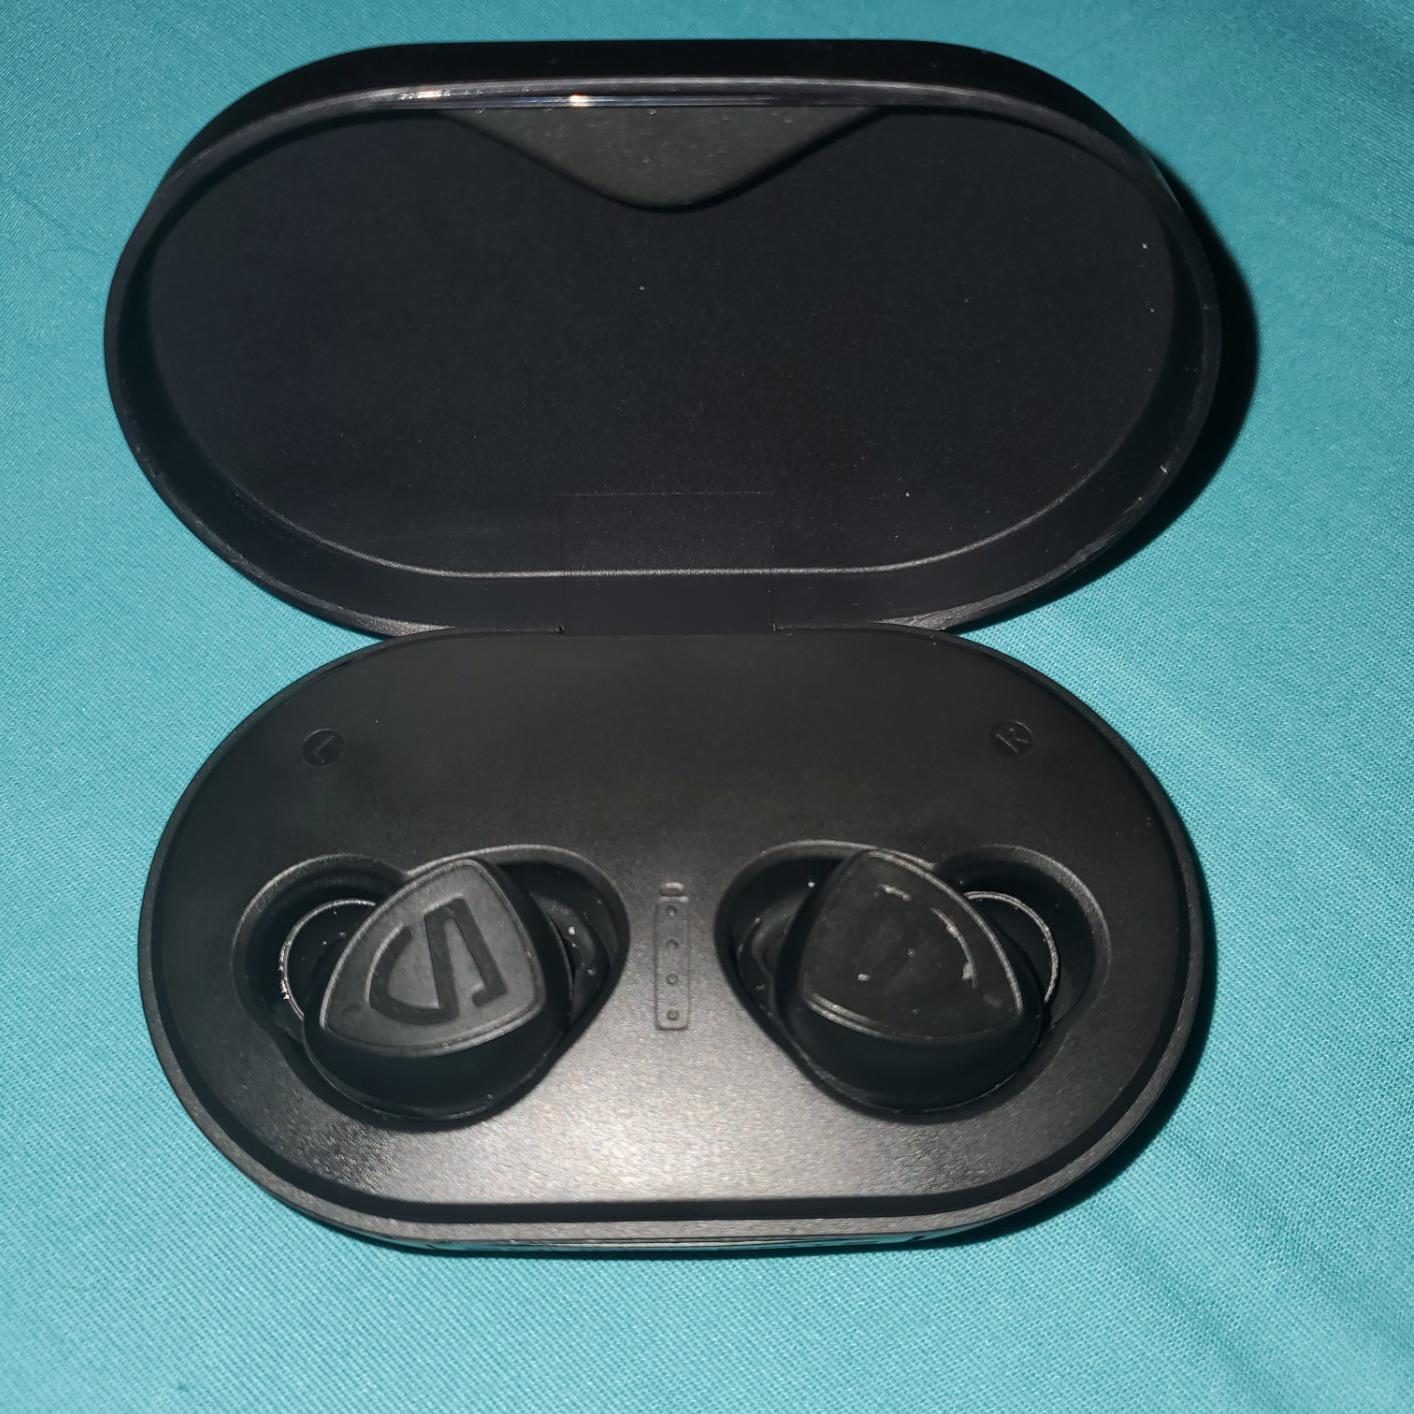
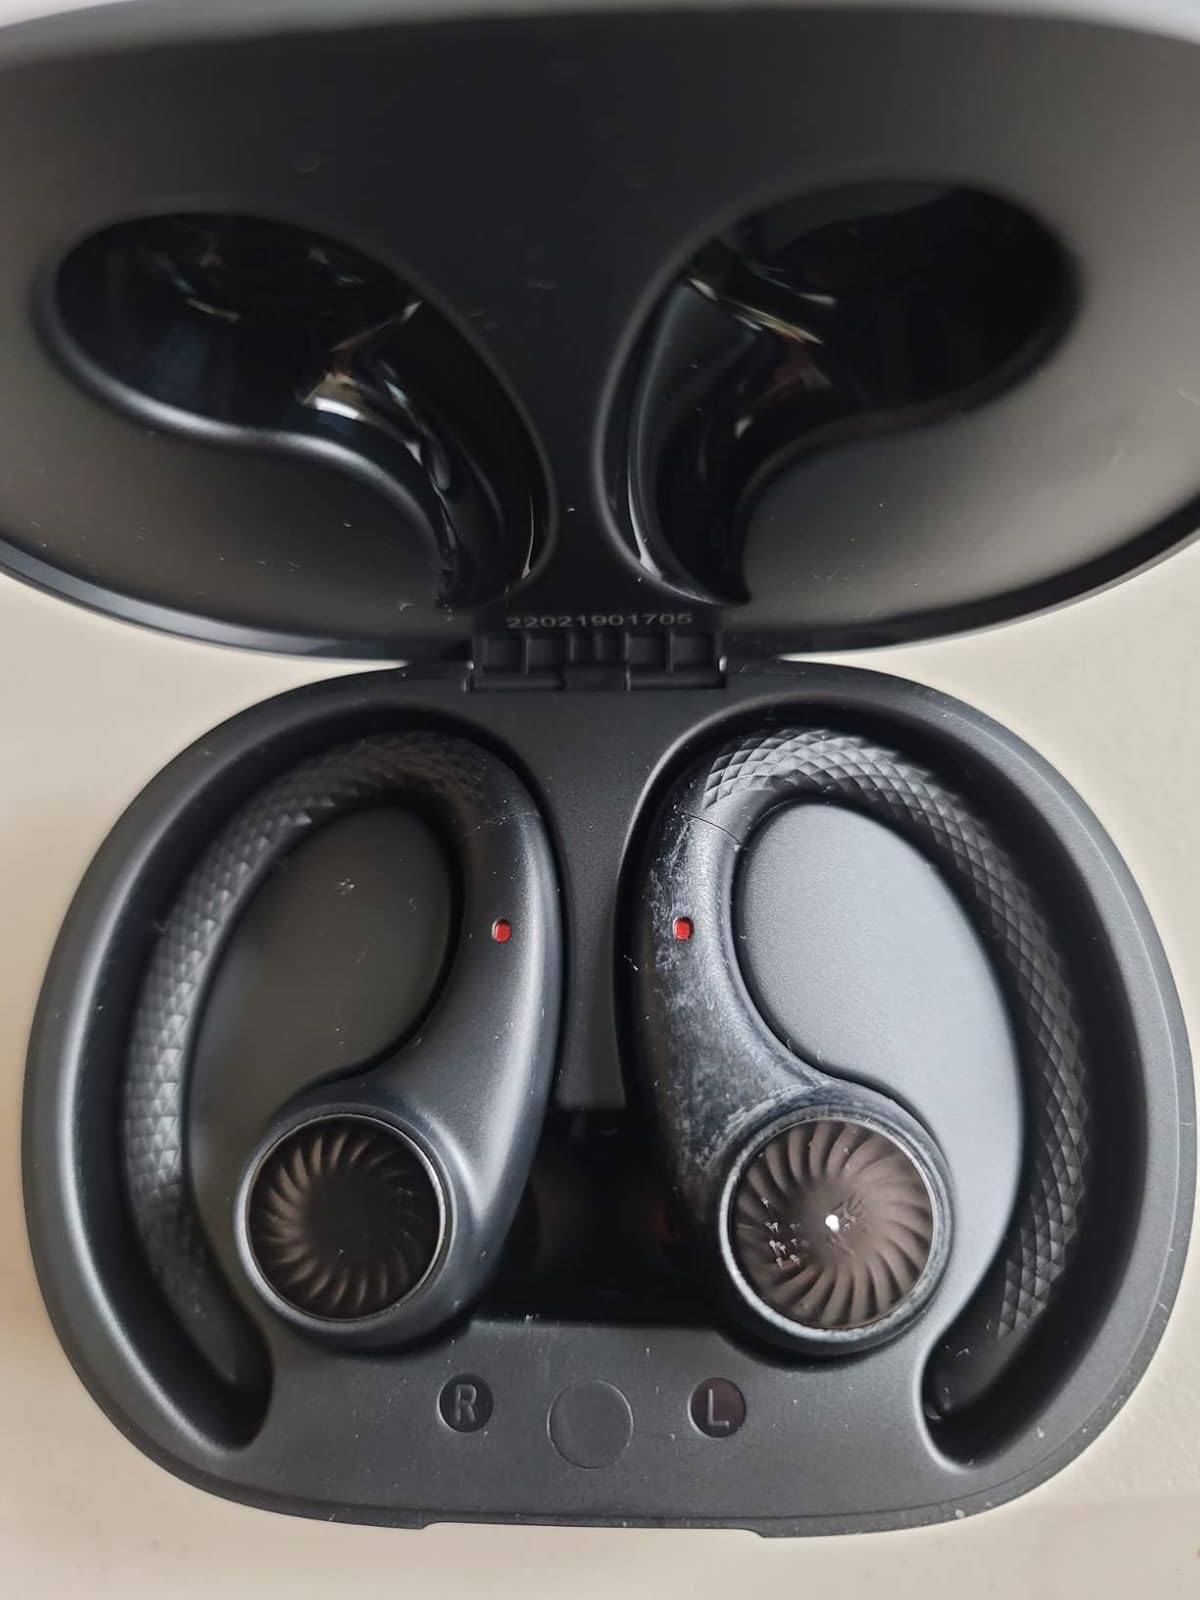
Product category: earbuds
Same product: no